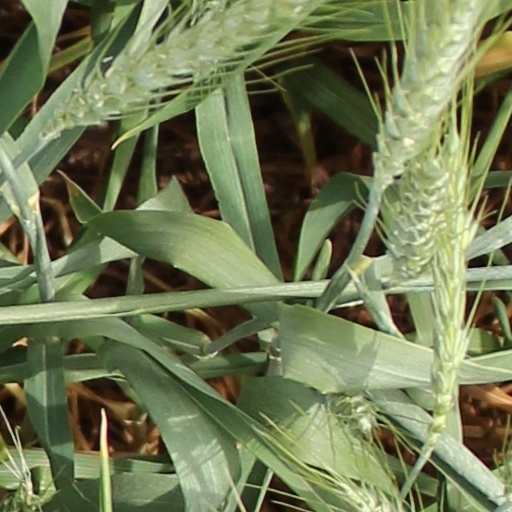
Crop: wheat